Technological unemployment

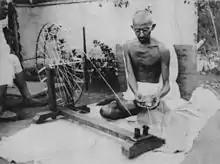
"What I object to, is the craze for machinery, not machinery as such. The craze is for what they call labour-saving machinery. Men go on 'saving labour', till thousands are without work and thrown on the open streets to die of starvation." — Gandhi, 1924

Compensation effects are labour-friendly consequences of innovation which "compensate" workers for job losses initially caused by new technology. In the 1820s, several compensation effects were described by Jean-Baptiste Say in response to Ricardo's statement that long-term technological unemployment could occur. Soon after, a whole system of effects was developed by Ramsey McCulloch. The system was labelled "compensation theory" by Karl Marx, who criticized its ideas, arguing that none of the effects were guaranteed to operate. Disagreement over the effectiveness of compensation effects has remained a central part of academic debates on technological unemployment ever since.